Coburg Historic District

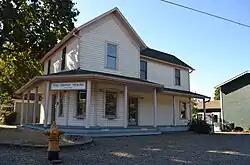
The 1870 stagecoach house, and later railroad station house, at the corner of McKenzie and Harrison Streets in 2011.

The Coburg Historic District is a National Historic District located in the city of Coburg, Oregon, United States. The district is roughly bounded by Van Duyn Road, Diamond and Miller streets, Dixon Street and Tax lots 1700 and 201, and Bottom Loop Road.